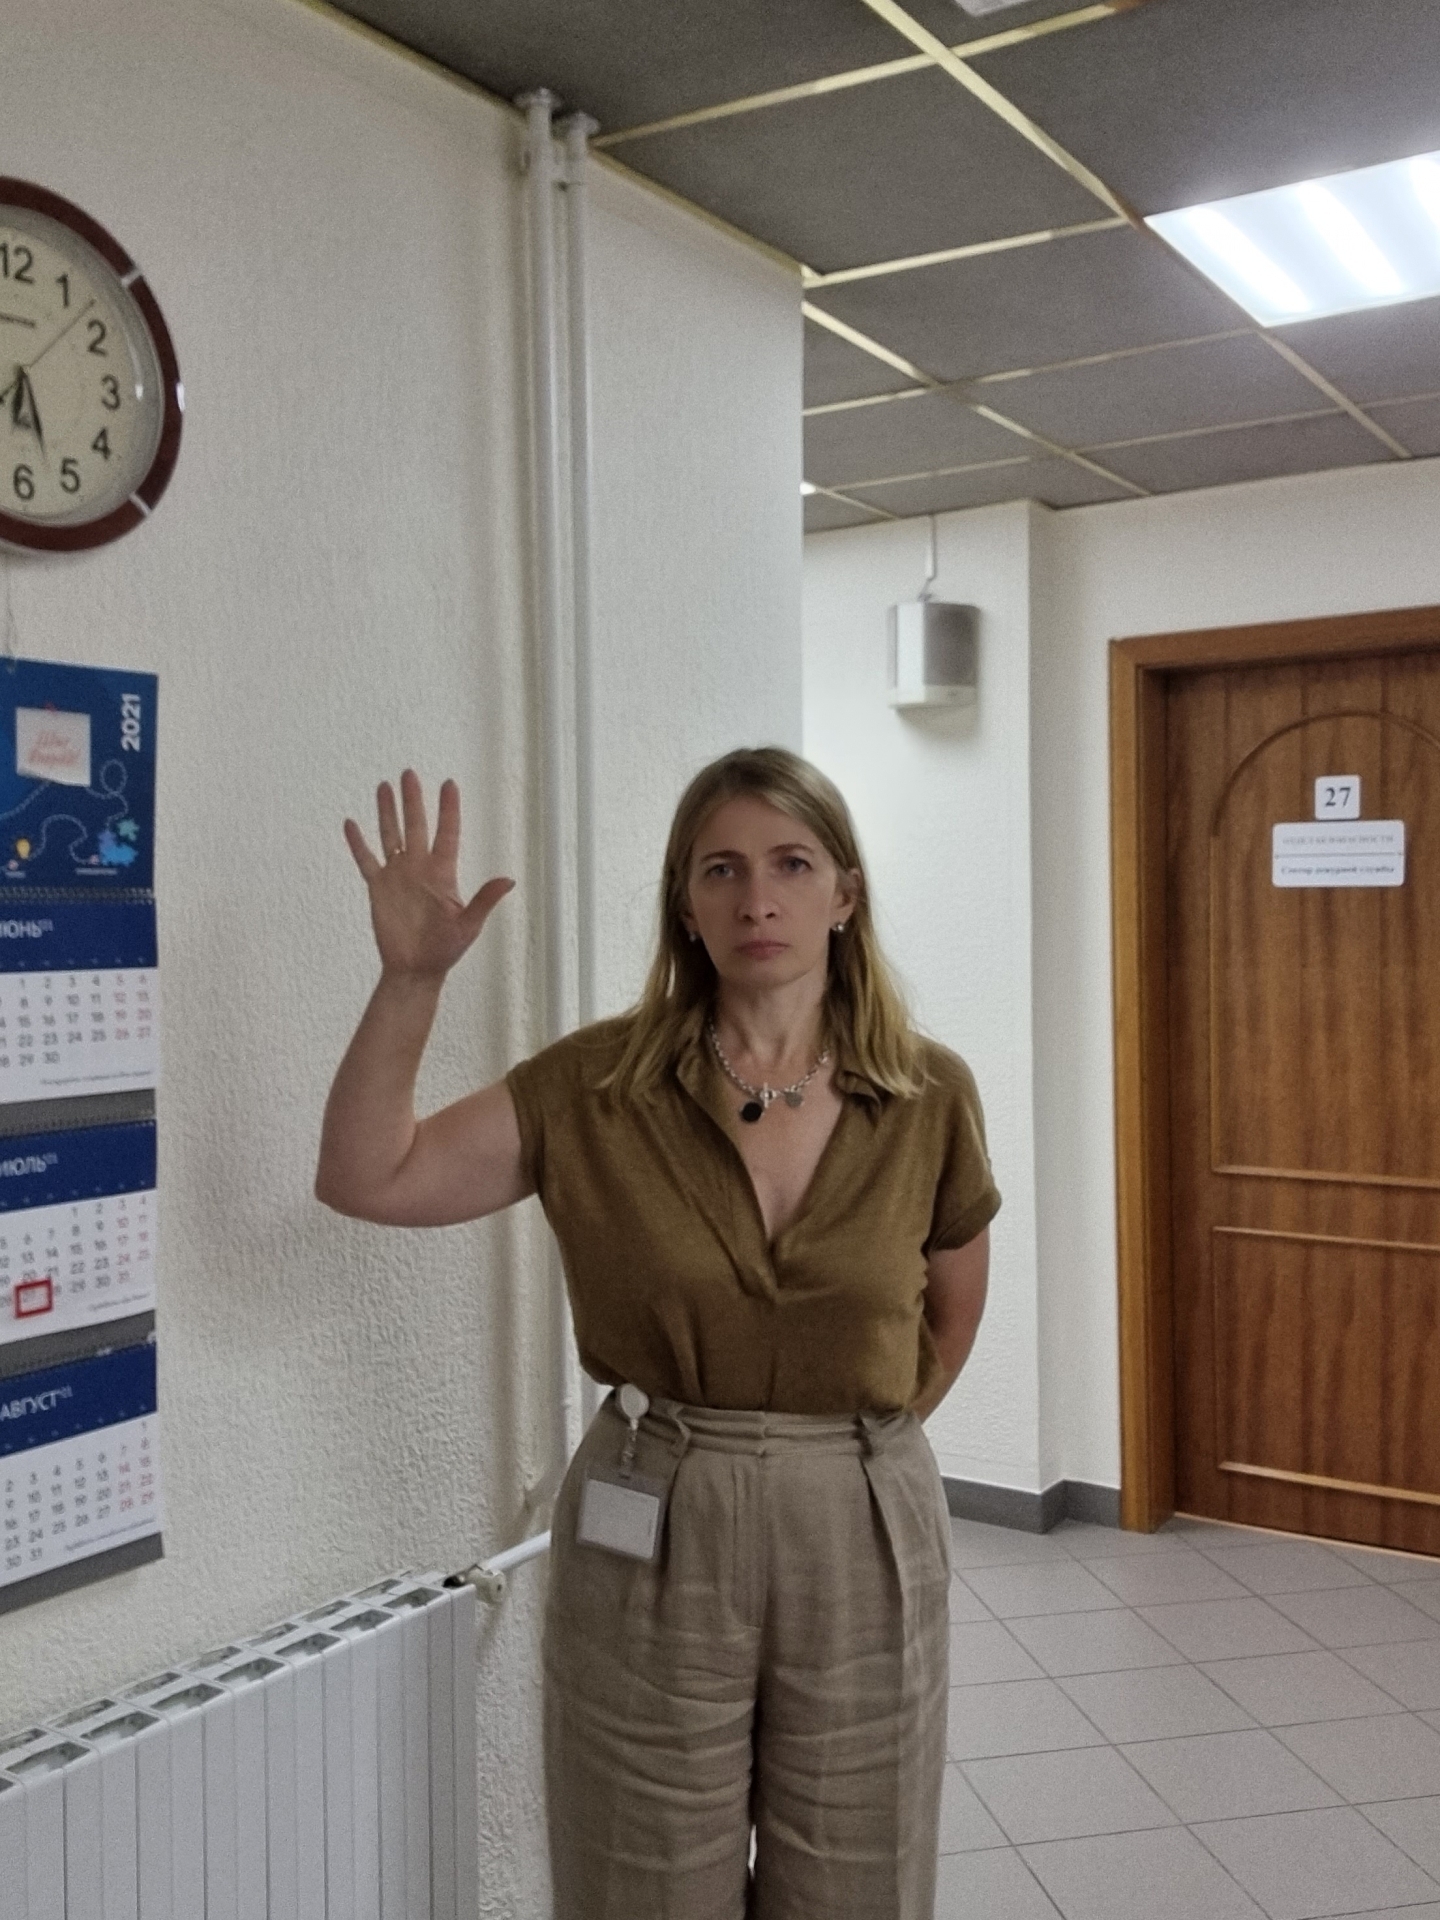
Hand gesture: palm